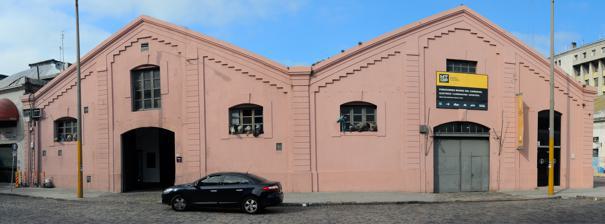
Building: Carnival Museum
Country: Unknown
Year built: 2006
Museum in Montevideo, Uruguay The Carnival Museum Established November 7, 2006 ; 18 years ago ( 2006-11-07 ) Location Ciudad Vieja, Montevideo 25 de Mayo (Montevideo) Uruguay Coordinates 34°54′19.5696″S 56°12′44.139″W / 34.905436000°S 56.21226083°W / -34.905436000; -56.21226083 Visitors 2,500 /year Director Graciela Michelini Website museodelcarnaval .org 34°54′19.5696″S 56°12′44.139″W / 34.905436000°S 56.21226083°W / -34.905436000; -56.21226083 Short video inside Carnival Museum in Montevideo , Uruguay The Carnival Museum is located at 25 De Mayo Street in the "Ciudad Vieja" (Old City) in Montevideo , Uruguay . It was built in November 2006. The museum has galleries on Candombe , Carnival , Uruguayan Carnival and Murga . Photo gallery 1995 Murga Outfit The gallery at Carnival Museum in Montevideo , Uruguay See also Uruguayan Carnival Candombe Murga References